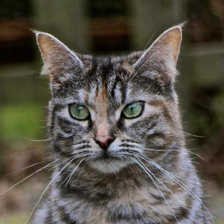
Label: animals